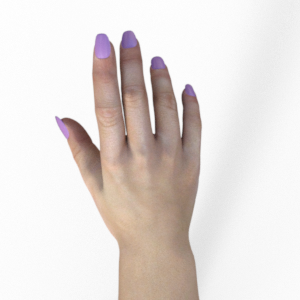
Label: paper